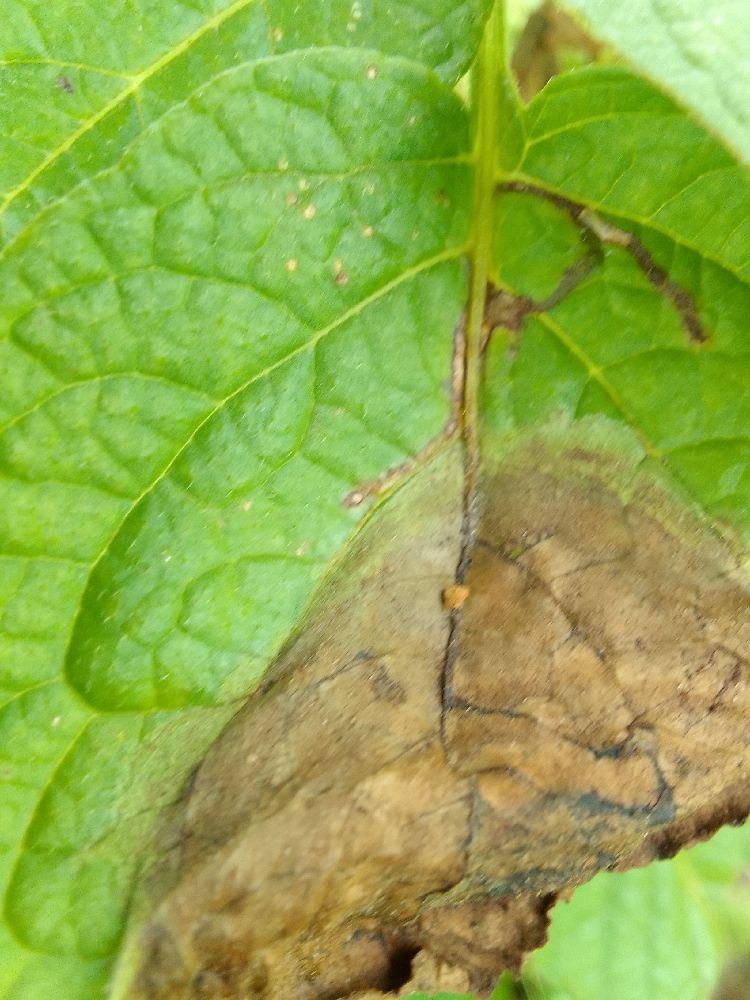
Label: Late blight